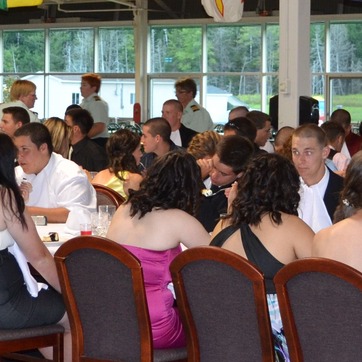
Material: hair